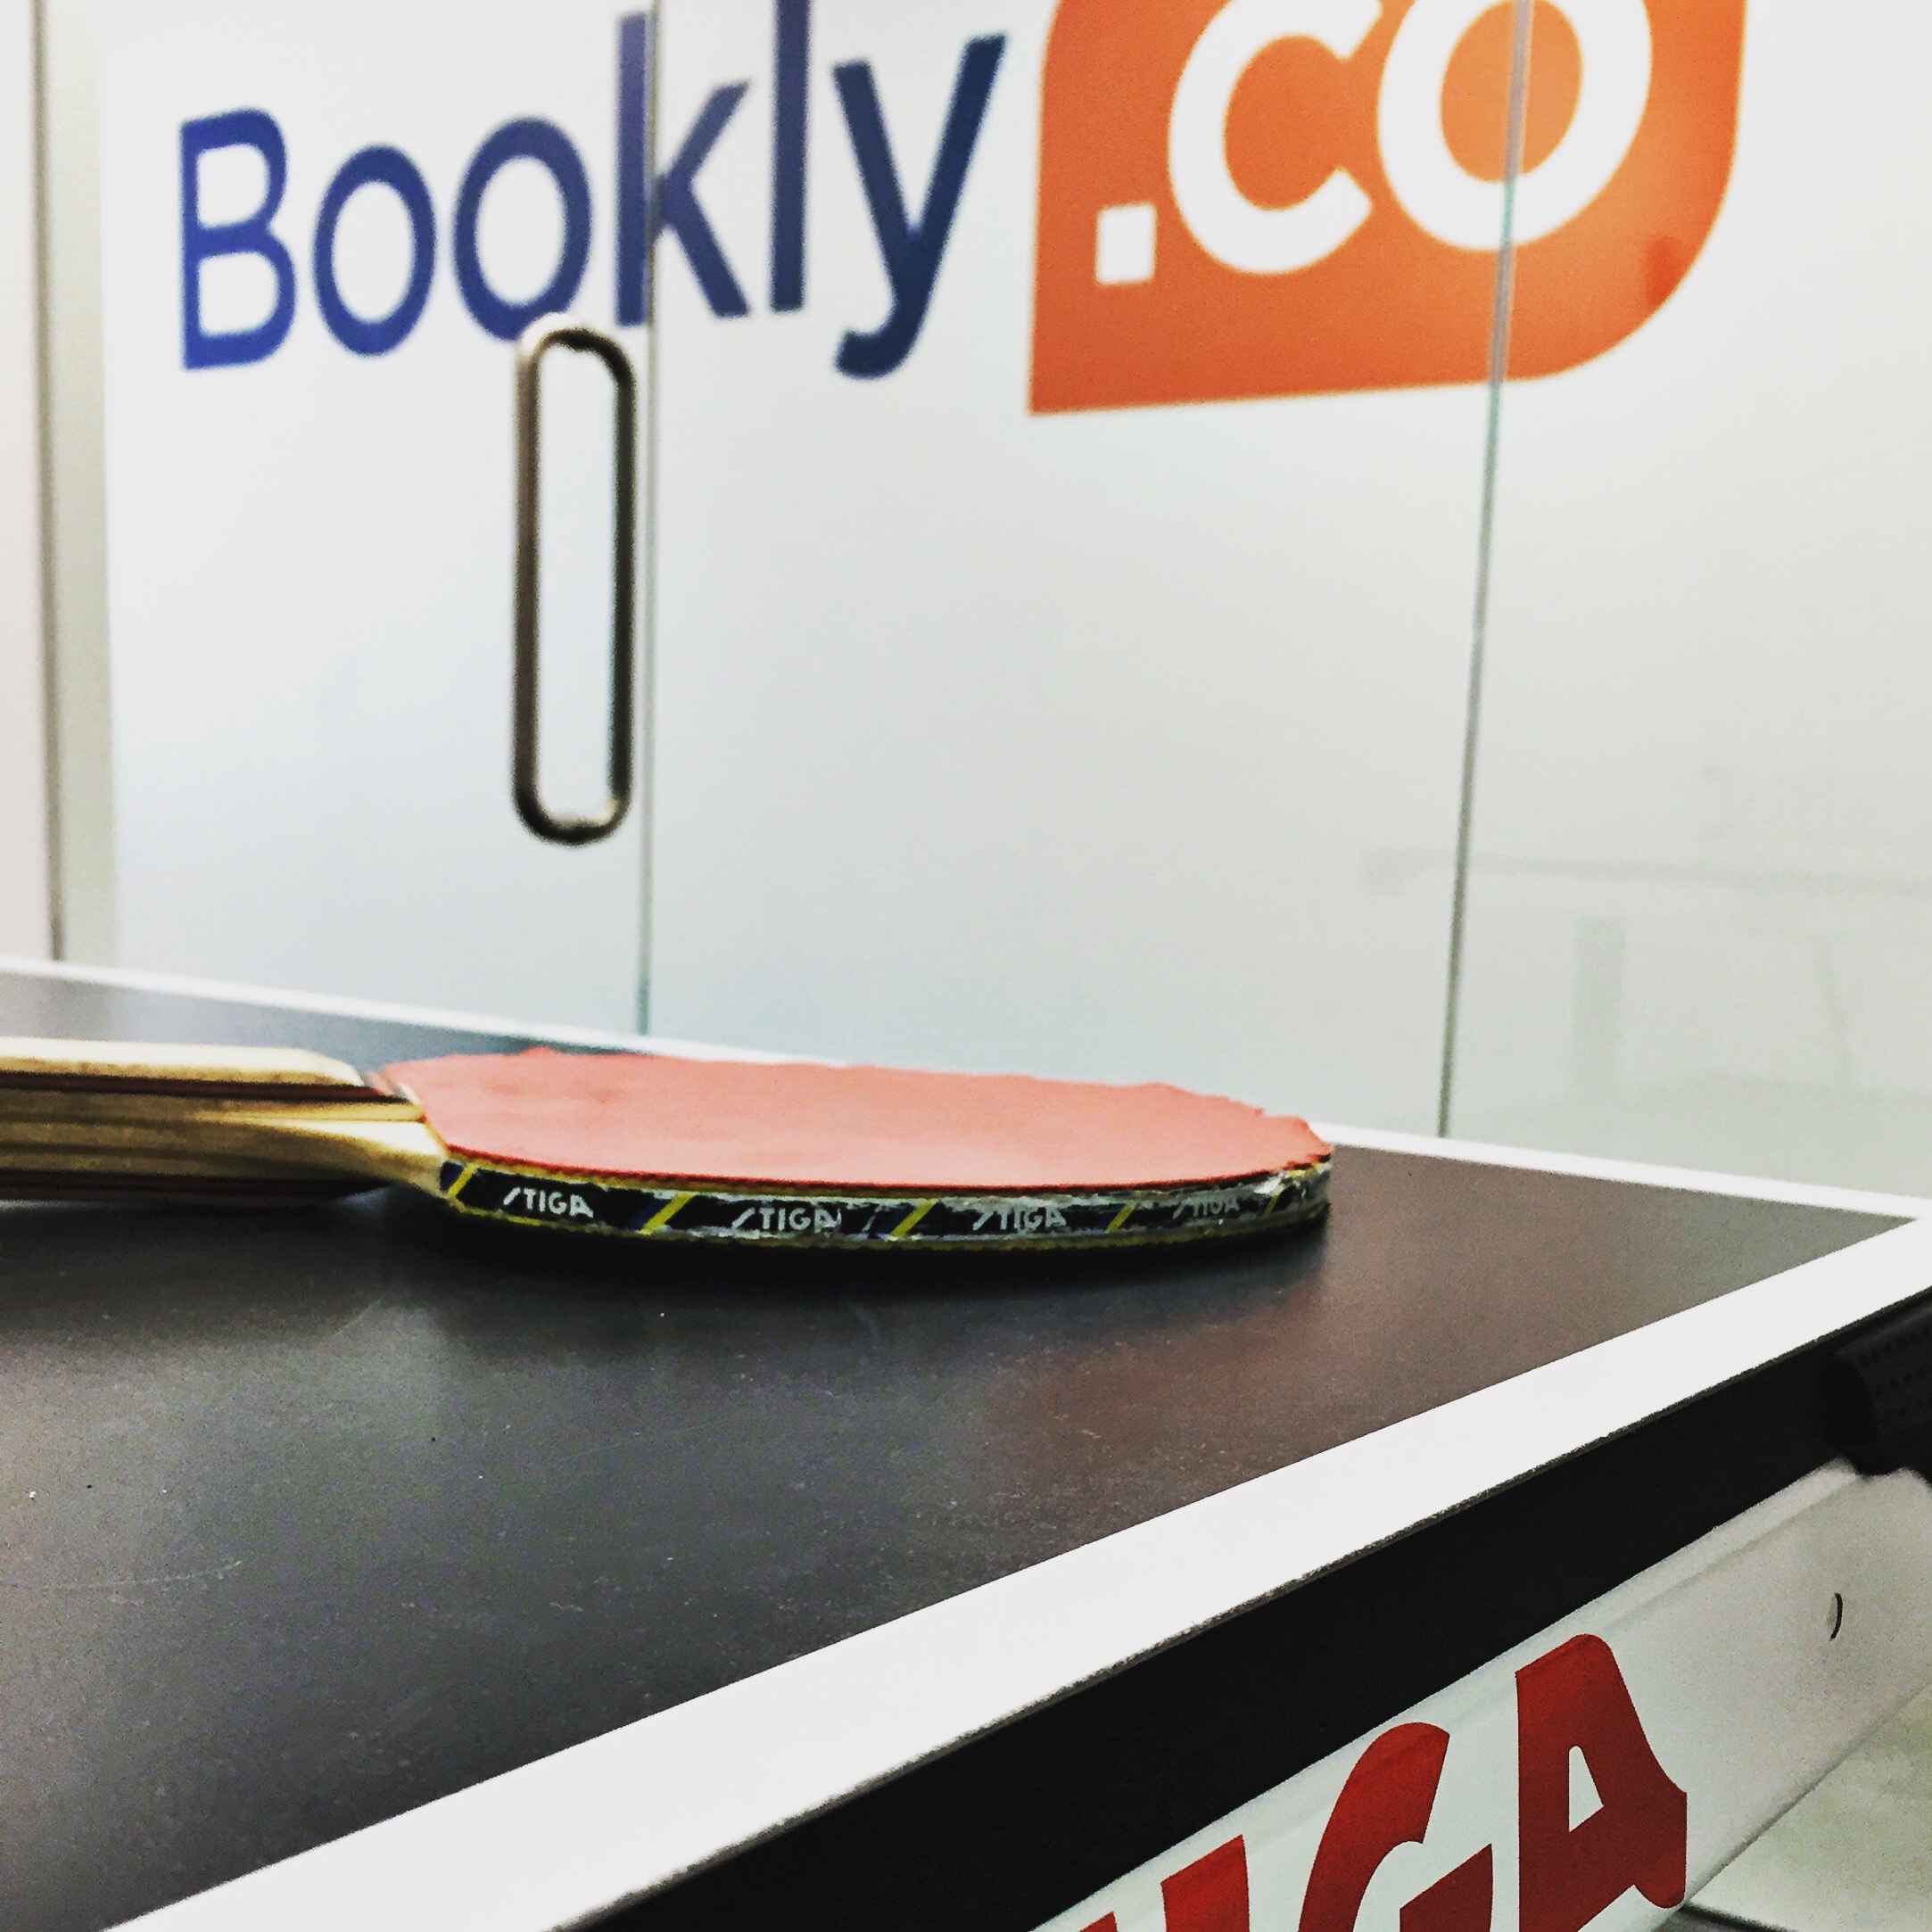
advertising, banner, surfboard, sports equipment, brand, design, automotive exterior, surfing equipment and supplies